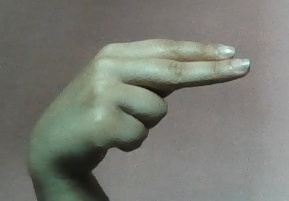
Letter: ain